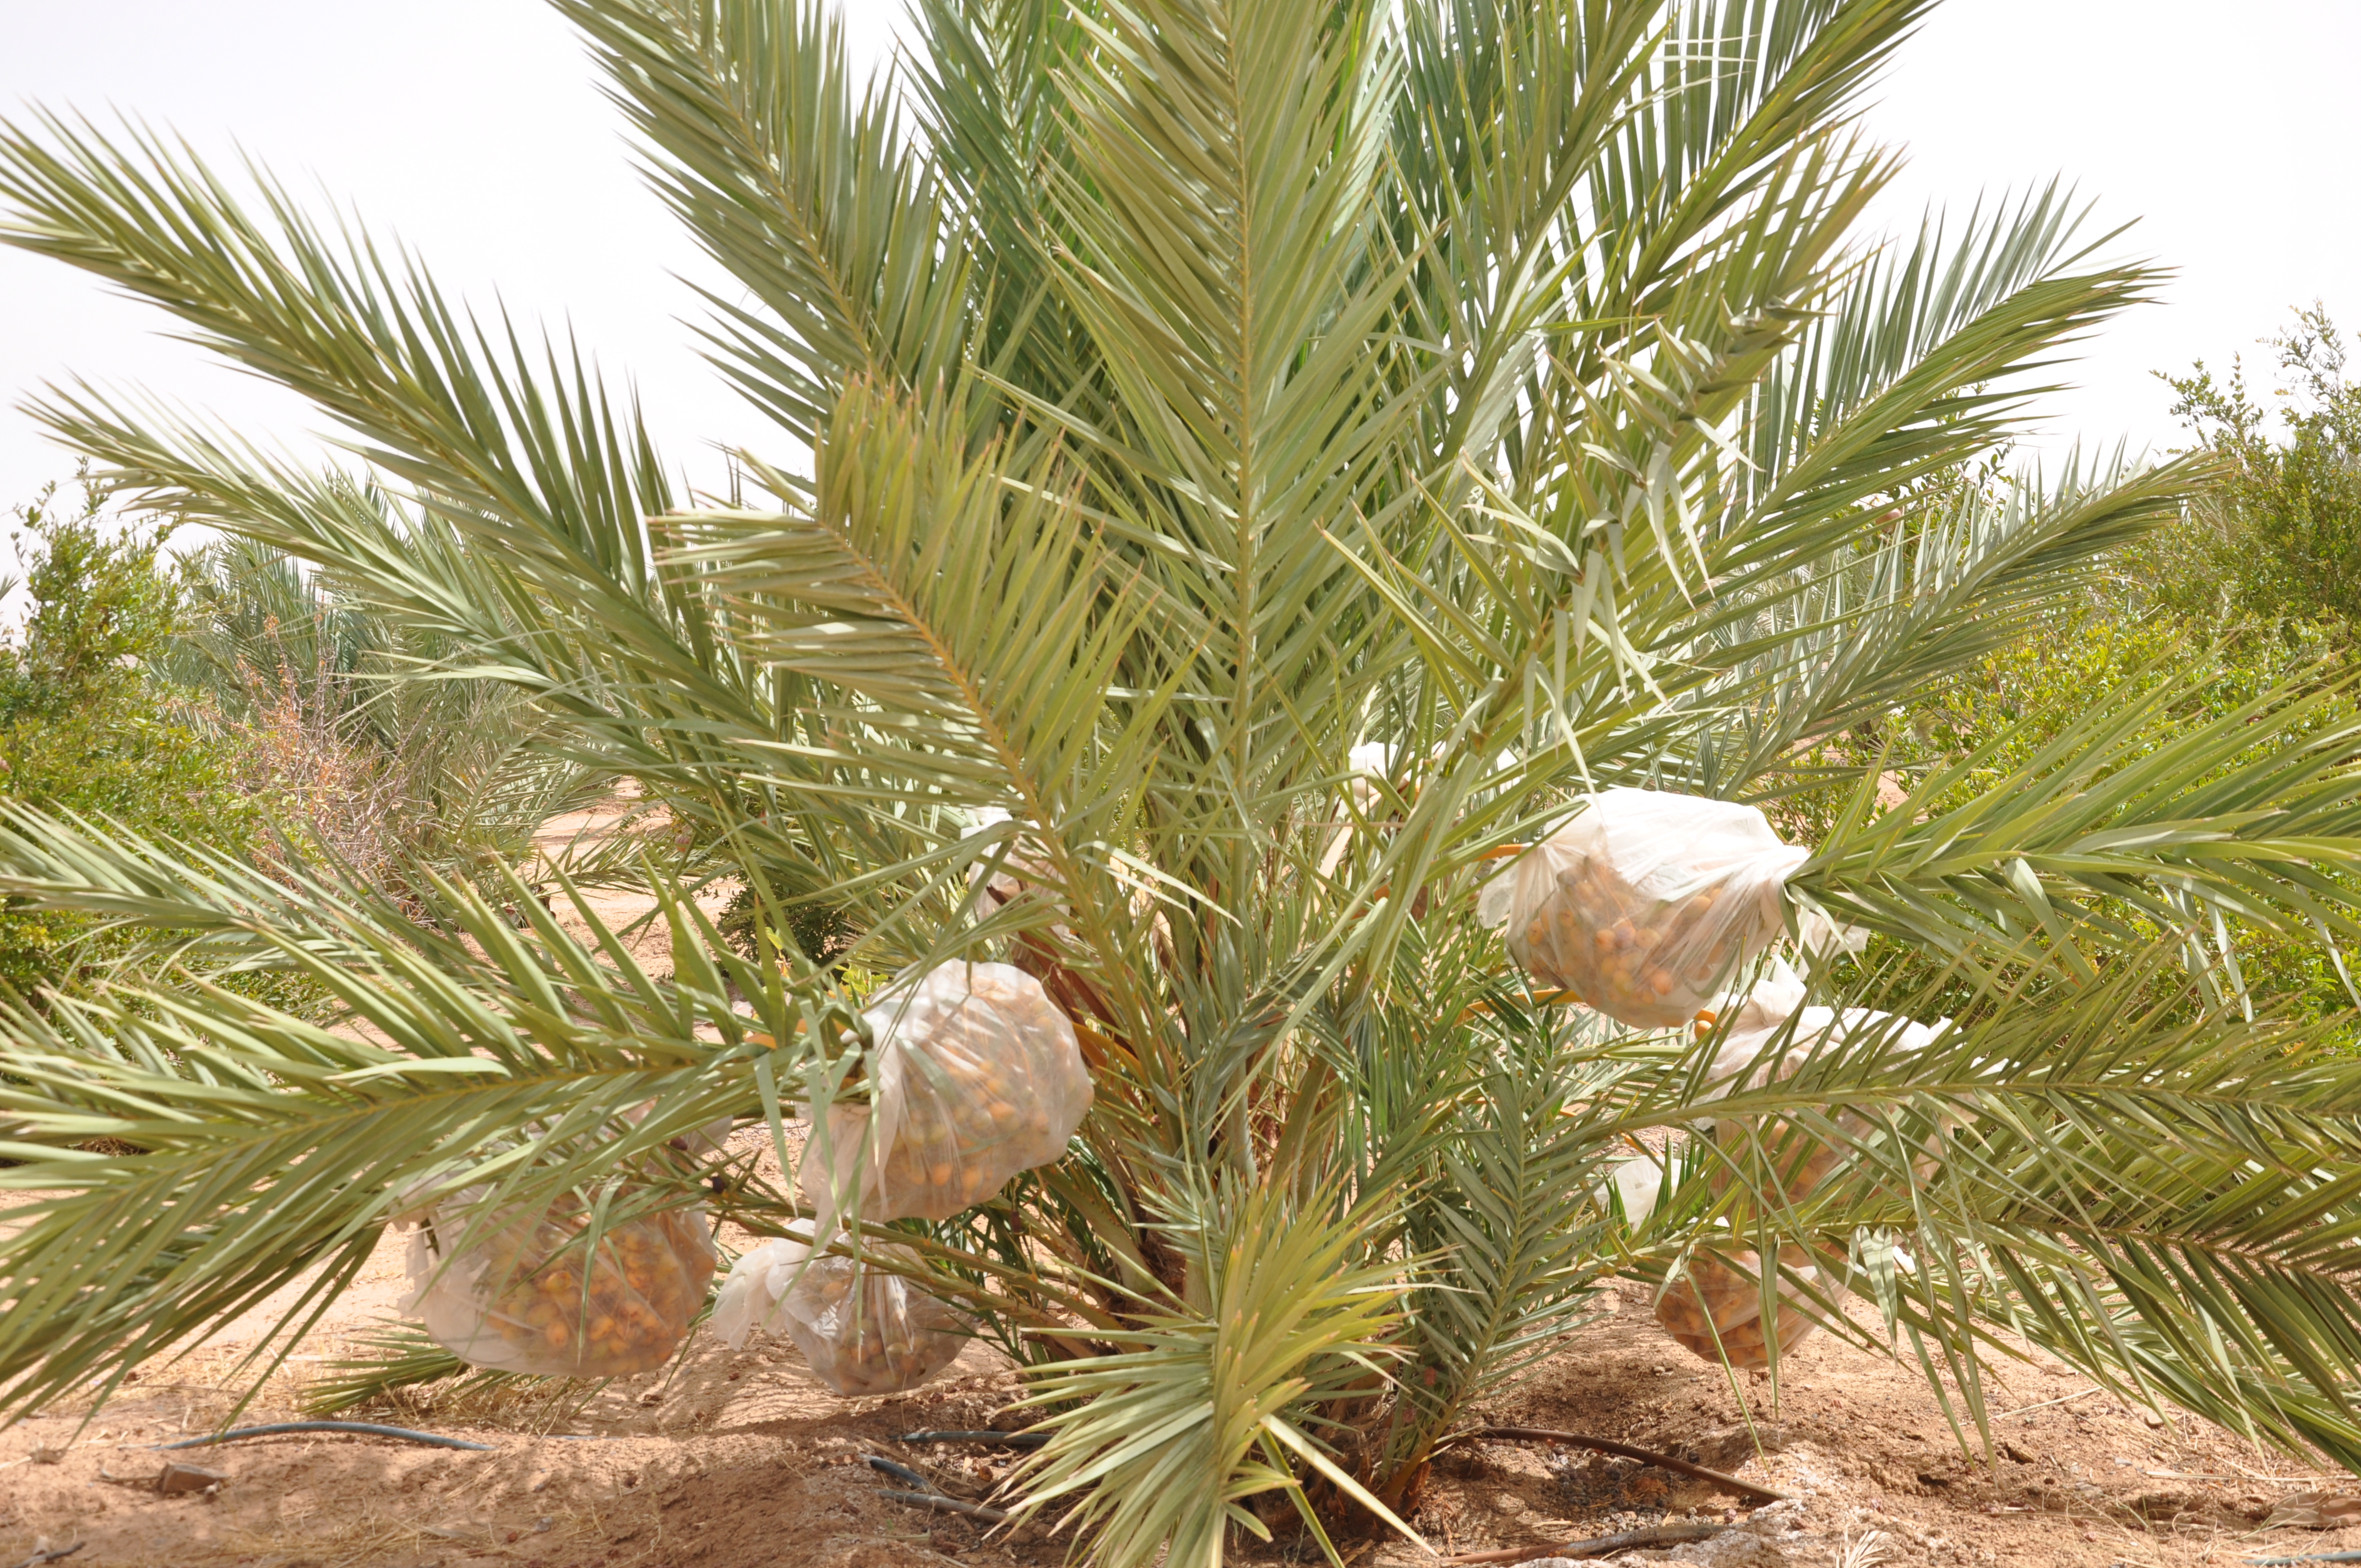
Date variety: Boumajhoul